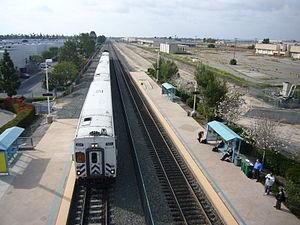
La gare d'Irvine est une gare ferroviaire des États-Unis située à Irvine en Californie ; elle est desservie par Amtrak. C'est une gare avec personnel.